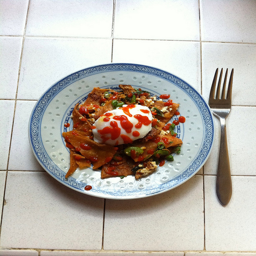
some food on a plate with a fork next to it
Asian food in a bowl ready to be consumed
A plate is on a kitchen counter with a fork.
A plate of food that is on a table
a dish of food topped with sour cream and a fork